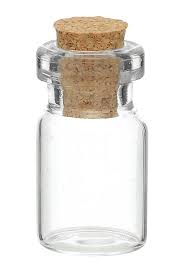
Label: glass